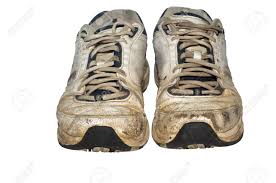
Waste category: shoes